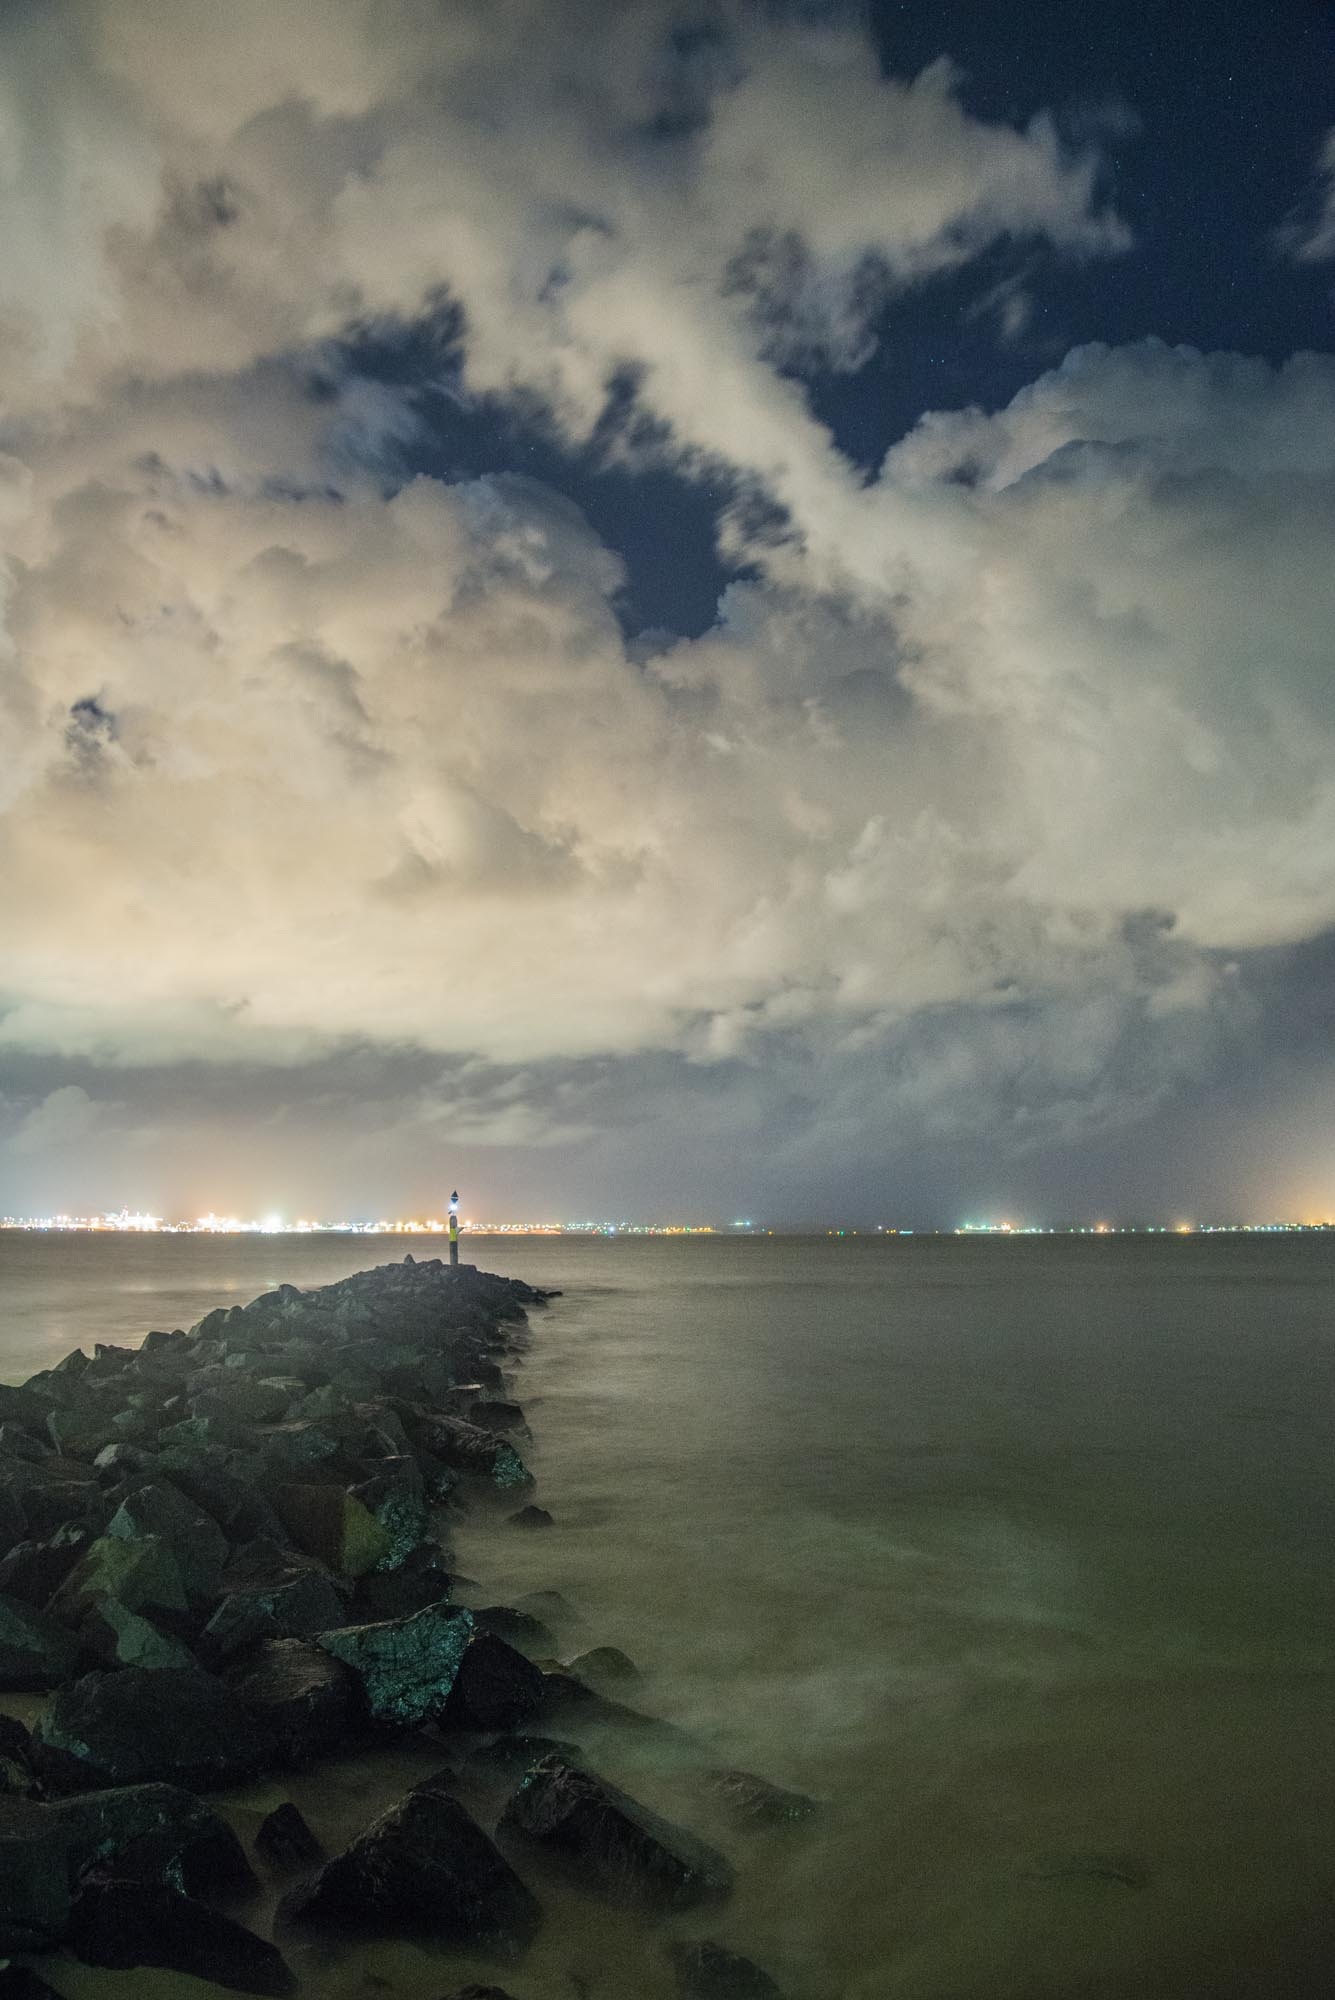
beach, sea, coast, ocean, horizon, cloud, lighthouse, sky, sunrise, sunset, night, sunlight, morning, shore, wave, wind, dawn, dusk, evening, reflection, tower, weather, storm, bay, body of water, lights, clouds, meteorological phenomenon, atmospheric phenomenon, wind wave